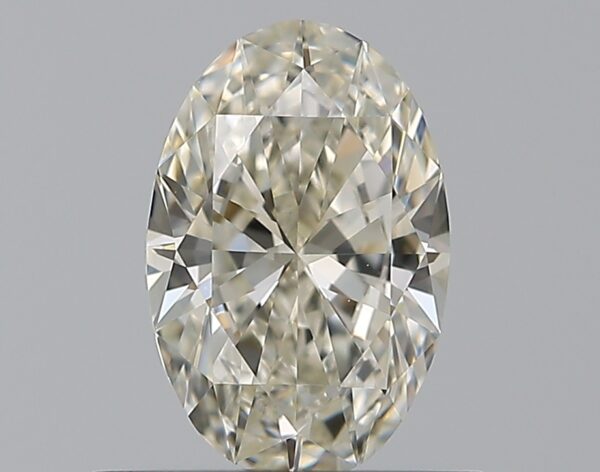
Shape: oval
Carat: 0.55
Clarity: VVS2
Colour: J
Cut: EX
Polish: EX
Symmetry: EX
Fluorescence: ST
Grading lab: GIA
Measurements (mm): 6.91 x 4.52 x 2.71